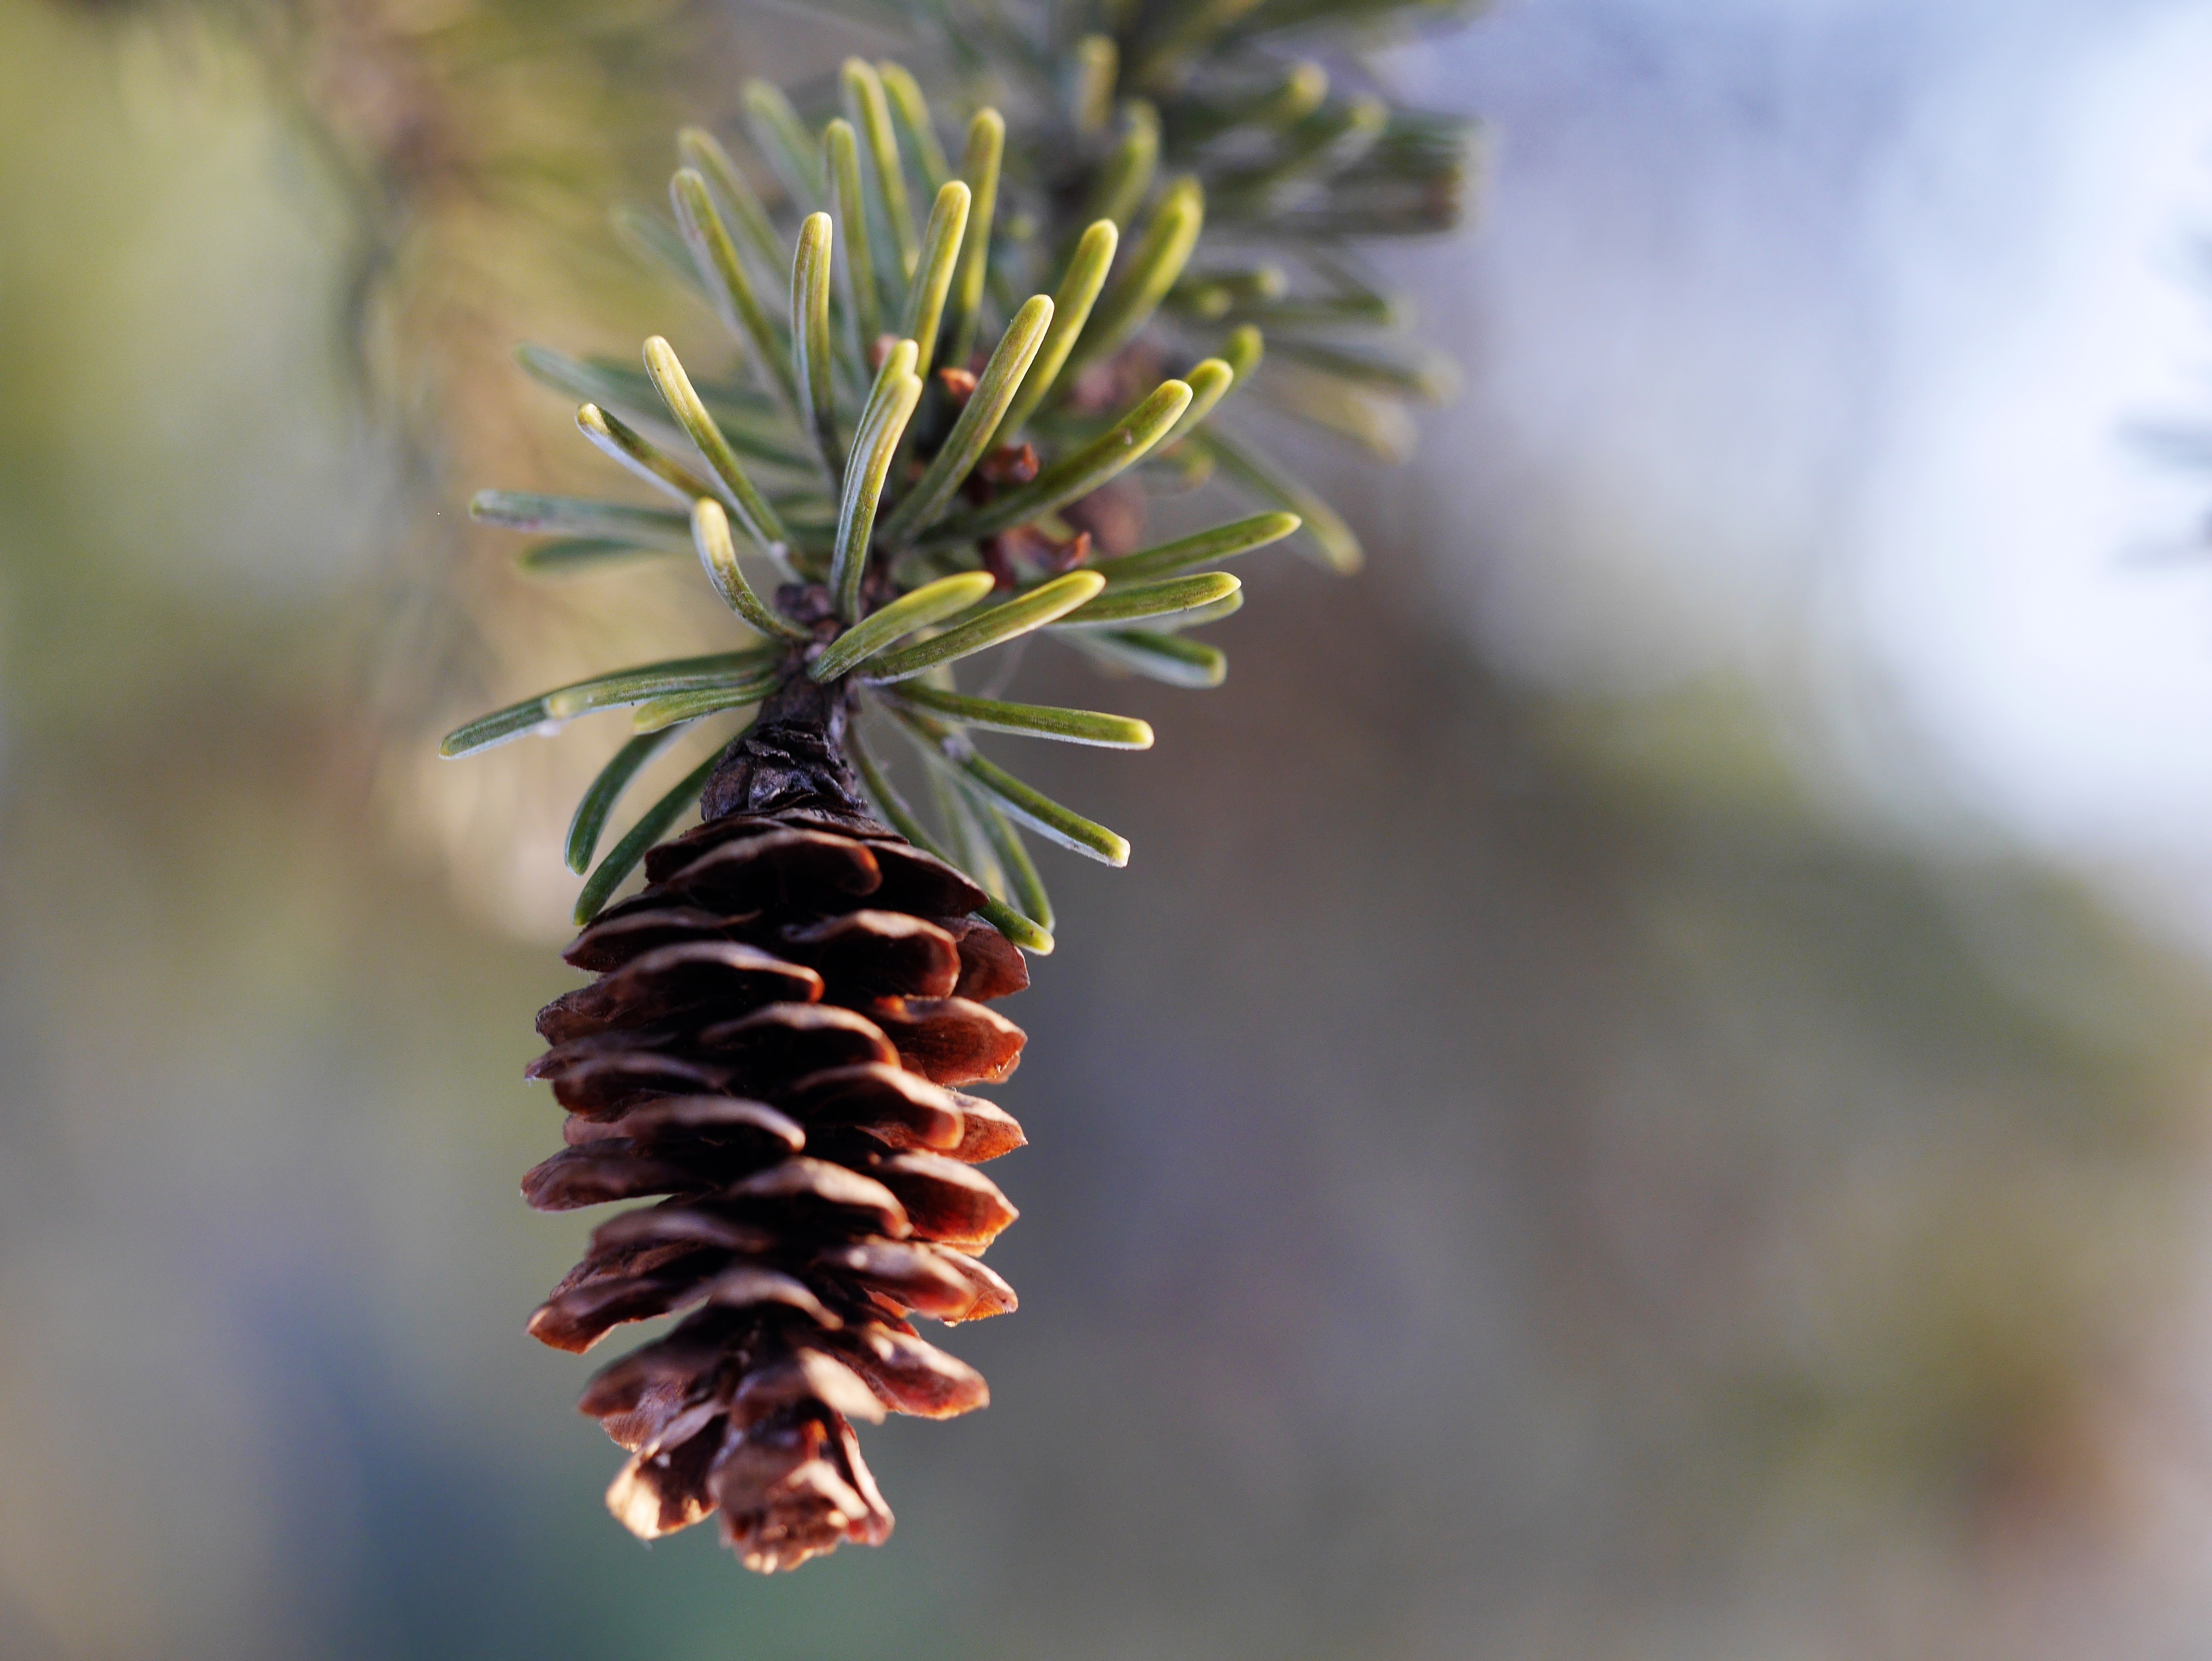
tree, nature, branch, blossom, plant, leaf, flower, botany, fir, flora, twig, conifer, close up, spruce, bud, larch, macro photography, woody plant, land plant, thorns spines and prickles, conifer cone